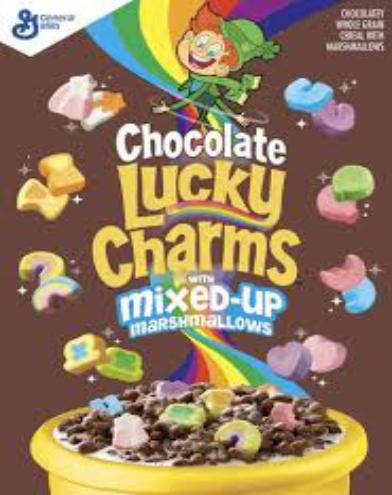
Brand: Chocolate Lucky Charms
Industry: Food